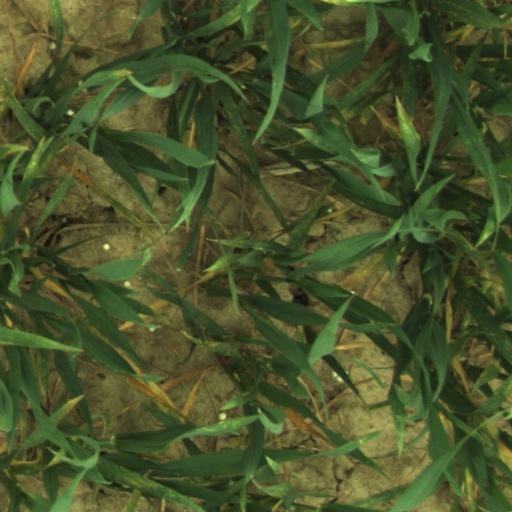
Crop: wheat